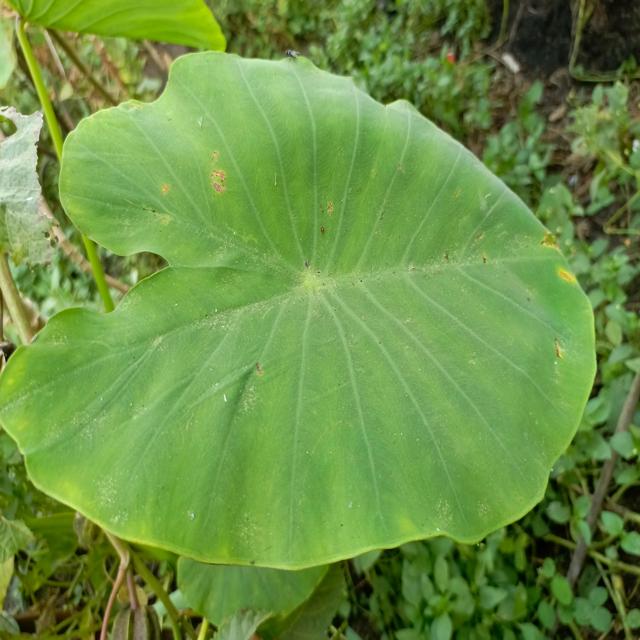
Label: Early_Blight